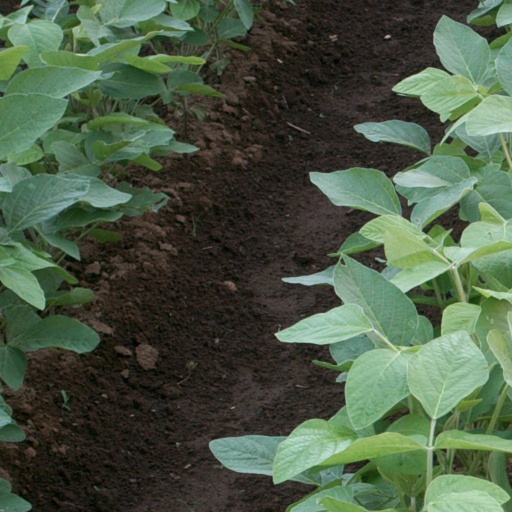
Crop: soybean